Birds Hill Provincial Park

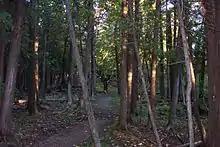
Cedar bog self-guiding trail winds through an aspen forest in the park to descend into a bog of eastern white cedar. Cedar Bogs are uncommon in Manitoba.

Trembling aspen and bur oak forest is the dominant plant community found in the park. Prairie species are found in drier upland sites. Wetlands in the park include marshes, black spruce/tamarack bogs and a cedar bog. Other trees found within the park include Manitoba maple, jack pine, paper birch, white spruce, and balsam poplar .